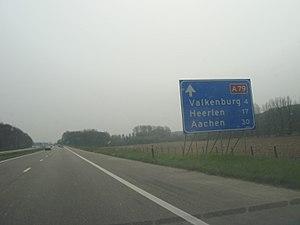
L'autoroute néerlandaise A79 est une autoroute des Pays-Bas, qui relie la ville de Heerlen à l'autoroute A2 peu avant Maastricht. Elle est longue de 17 km.